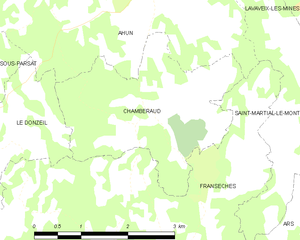
Chamberaud est une commune française située dans le département de la Creuse en région Nouvelle-Aquitaine.